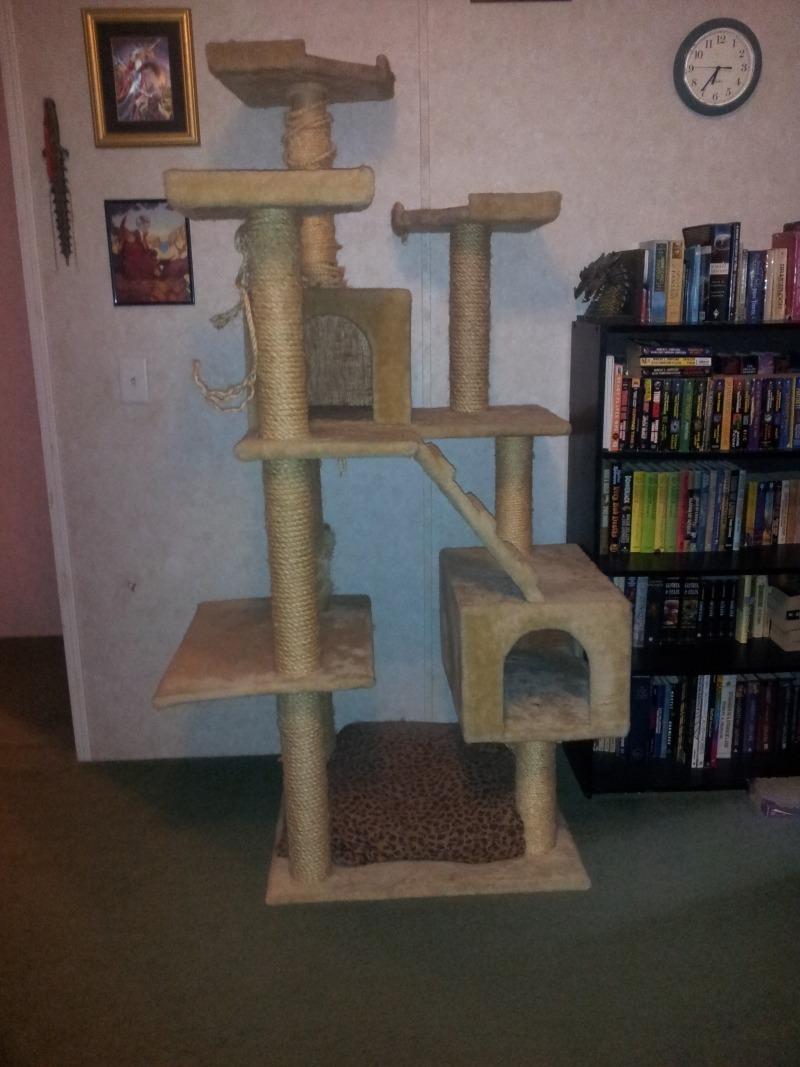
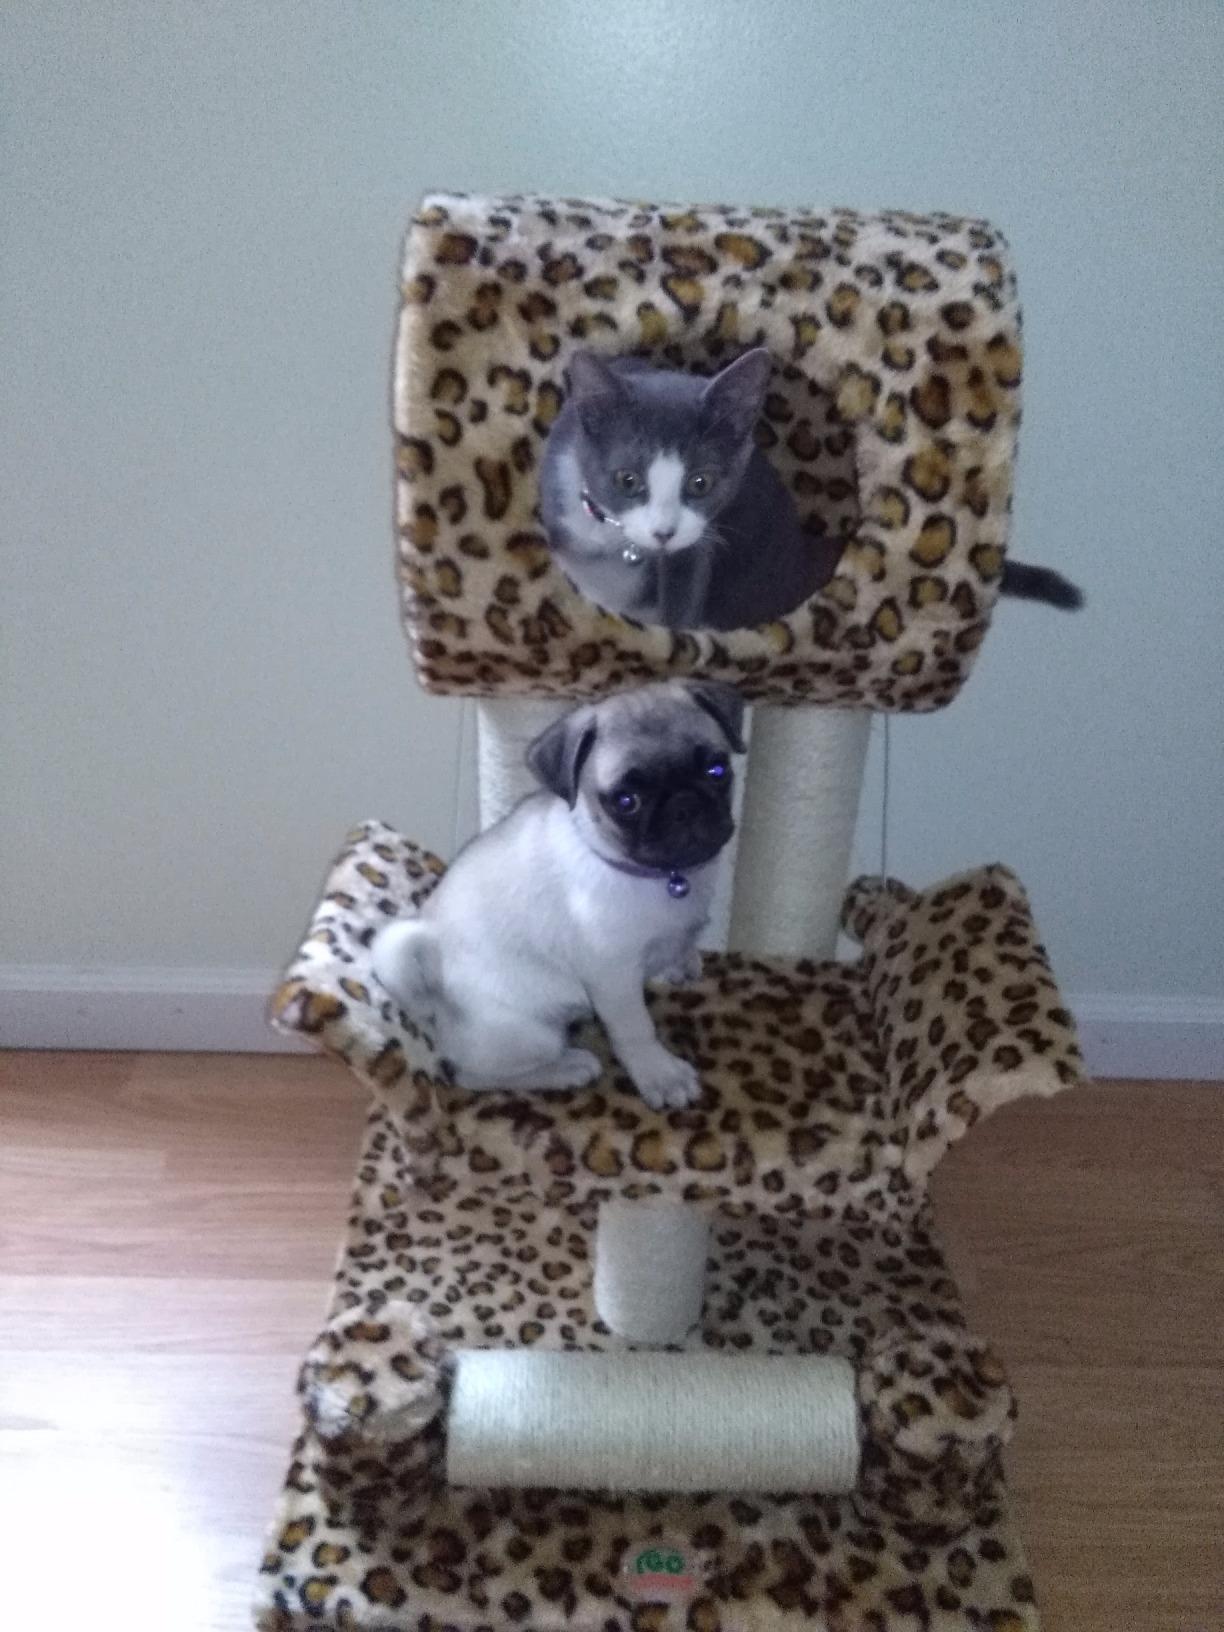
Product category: items_cat tree
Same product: no